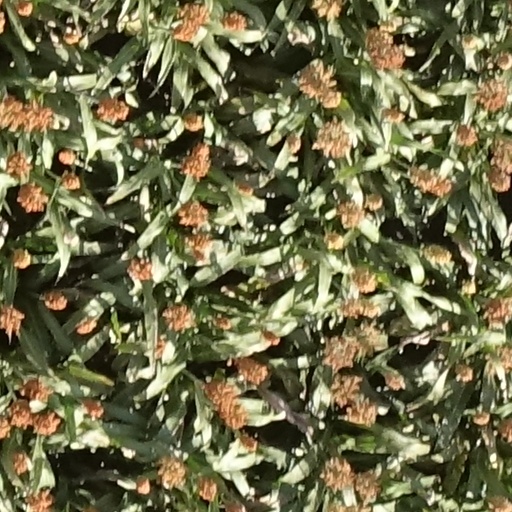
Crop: sorghum